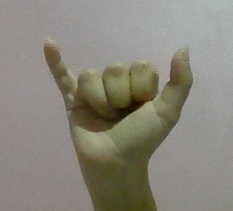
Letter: ya